Raju Bharatan

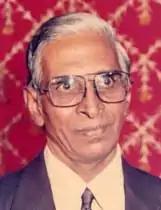
Raju Bharatan

Raju Bharatan (1934 – February 7, 2020) was a journalist and writer on Indian cricket and Bollywood music. He worked for a weekly features magazine, "The Illustrated Weekly of India," and an Indian films weekly newspaper, "Screen". He also directed "The Victory Story" (1974), the first full-length Indian cricket documentary.